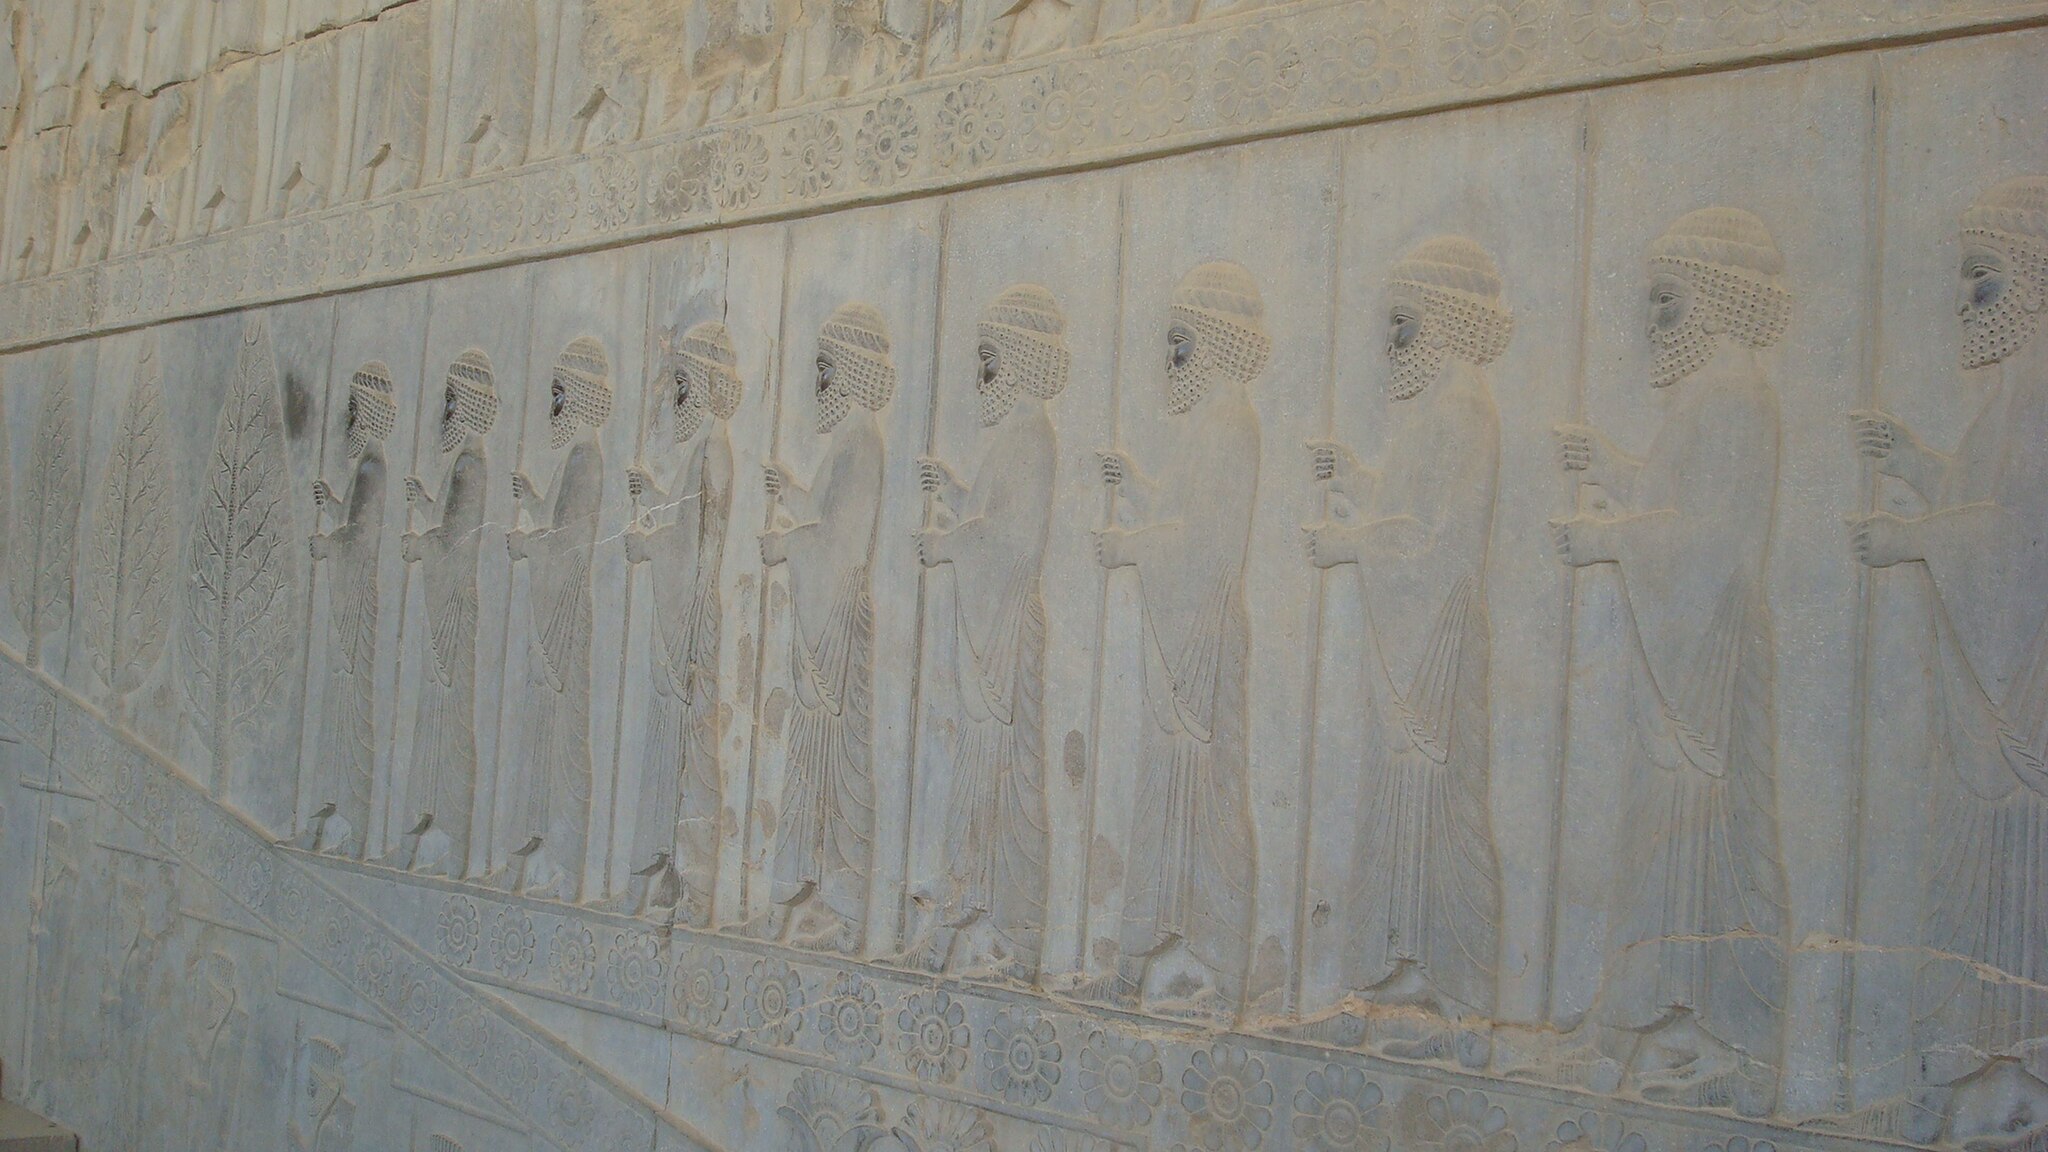
Title: Persepolis22
Description: persepolis
Categories: GFDL, Taken with Sony DSC-W90, License migration redundant, Self-published work, Files with coordinates missing SDC location of creation, Reliefs of Achaemenid warriors in Persepolis, 2010 in Persepolis